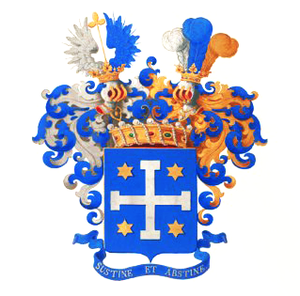
La famille Nicolay est une famille, aujourd'hui éteinte, de la noblesse russe et finlandaise, à ne pas confondre avec la famille française Nicolaï. Sa devise est: « sustine et abstine ».